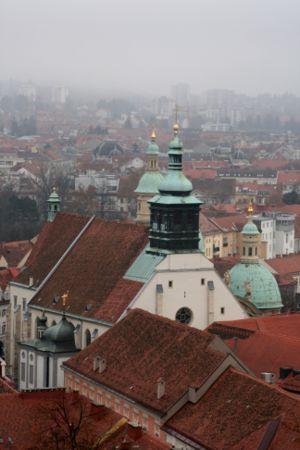
La cathédrale Saint-Gilles de Graz est l'un des monuments importants tant sur le plan historique que culturel et artistique de la ville autrichienne de Graz, dans le land de Styrie.
Le diocèse de Graz-Seckau est une église particulière de l'Église catholique en Styrie. Son siège est la cathédrale Saint-Gilles de Graz. Érigé en 1218, il est suffragant de l'archidiocèse de Salzbourg.